Special Investigation Team

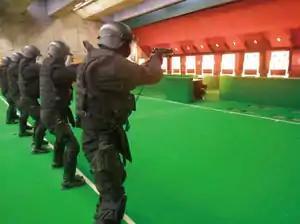
Hostage rescue operators of the Kumamoto PPH training at a shooting range

In the 1960s, serious criminal cases such as kidnapping, aircraft hijacking, piracy, and bombings became an increasingly noticeable problem in Japan. The , a four-year-old child, was the catalyst for the establishment of SITs. In this case, police detective was able to apprehend the suspect, but was too late to save the victim.